Santa Fe, New Mexico

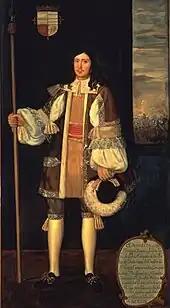
In 1692, Diego de Vargas reconquered Santa Fe after the Pueblo Revolt, famously without spilling blood. This is commemorated every year in the Fiestas de Santa Fe.

Don Juan de Oñate led the first Spanish effort to colonize the region in 1598, establishing Santa Fe de Nuevo México as a province of New Spain. Under Juan de Oñate and his son, the capital of the province was the settlement of San Juan de los Caballeros north of Santa Fe near modern Ohkay Owingeh Pueblo. Juan de Oñate was banished and exiled from New Mexico by the Spanish, after his rule was deemed cruel towards the indigenous population.